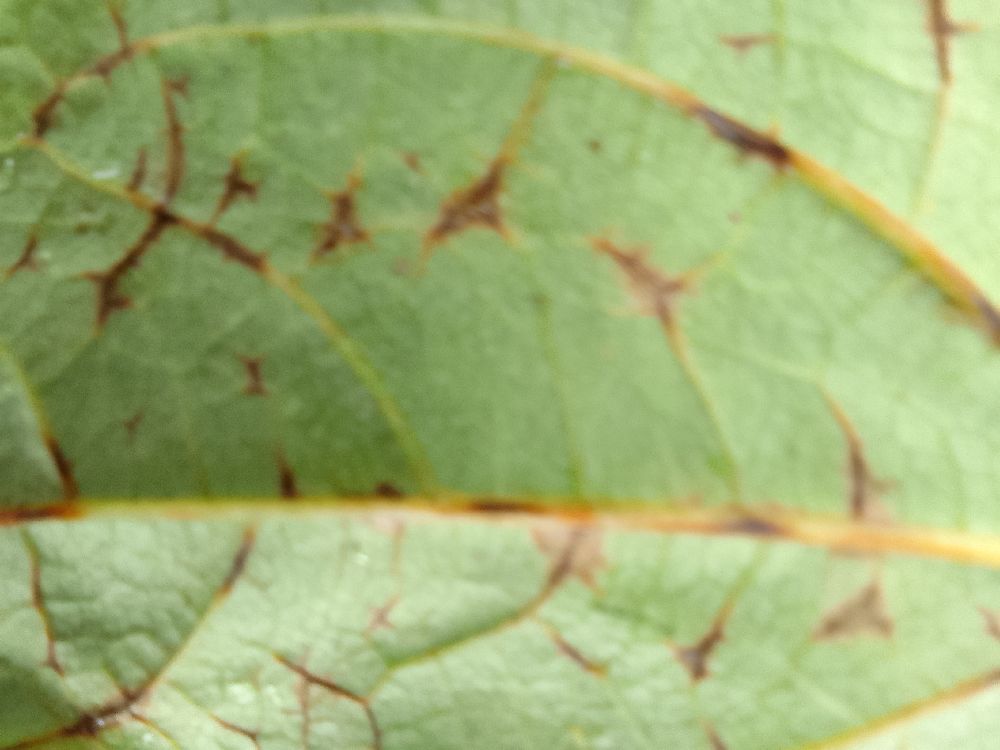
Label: anthracnose